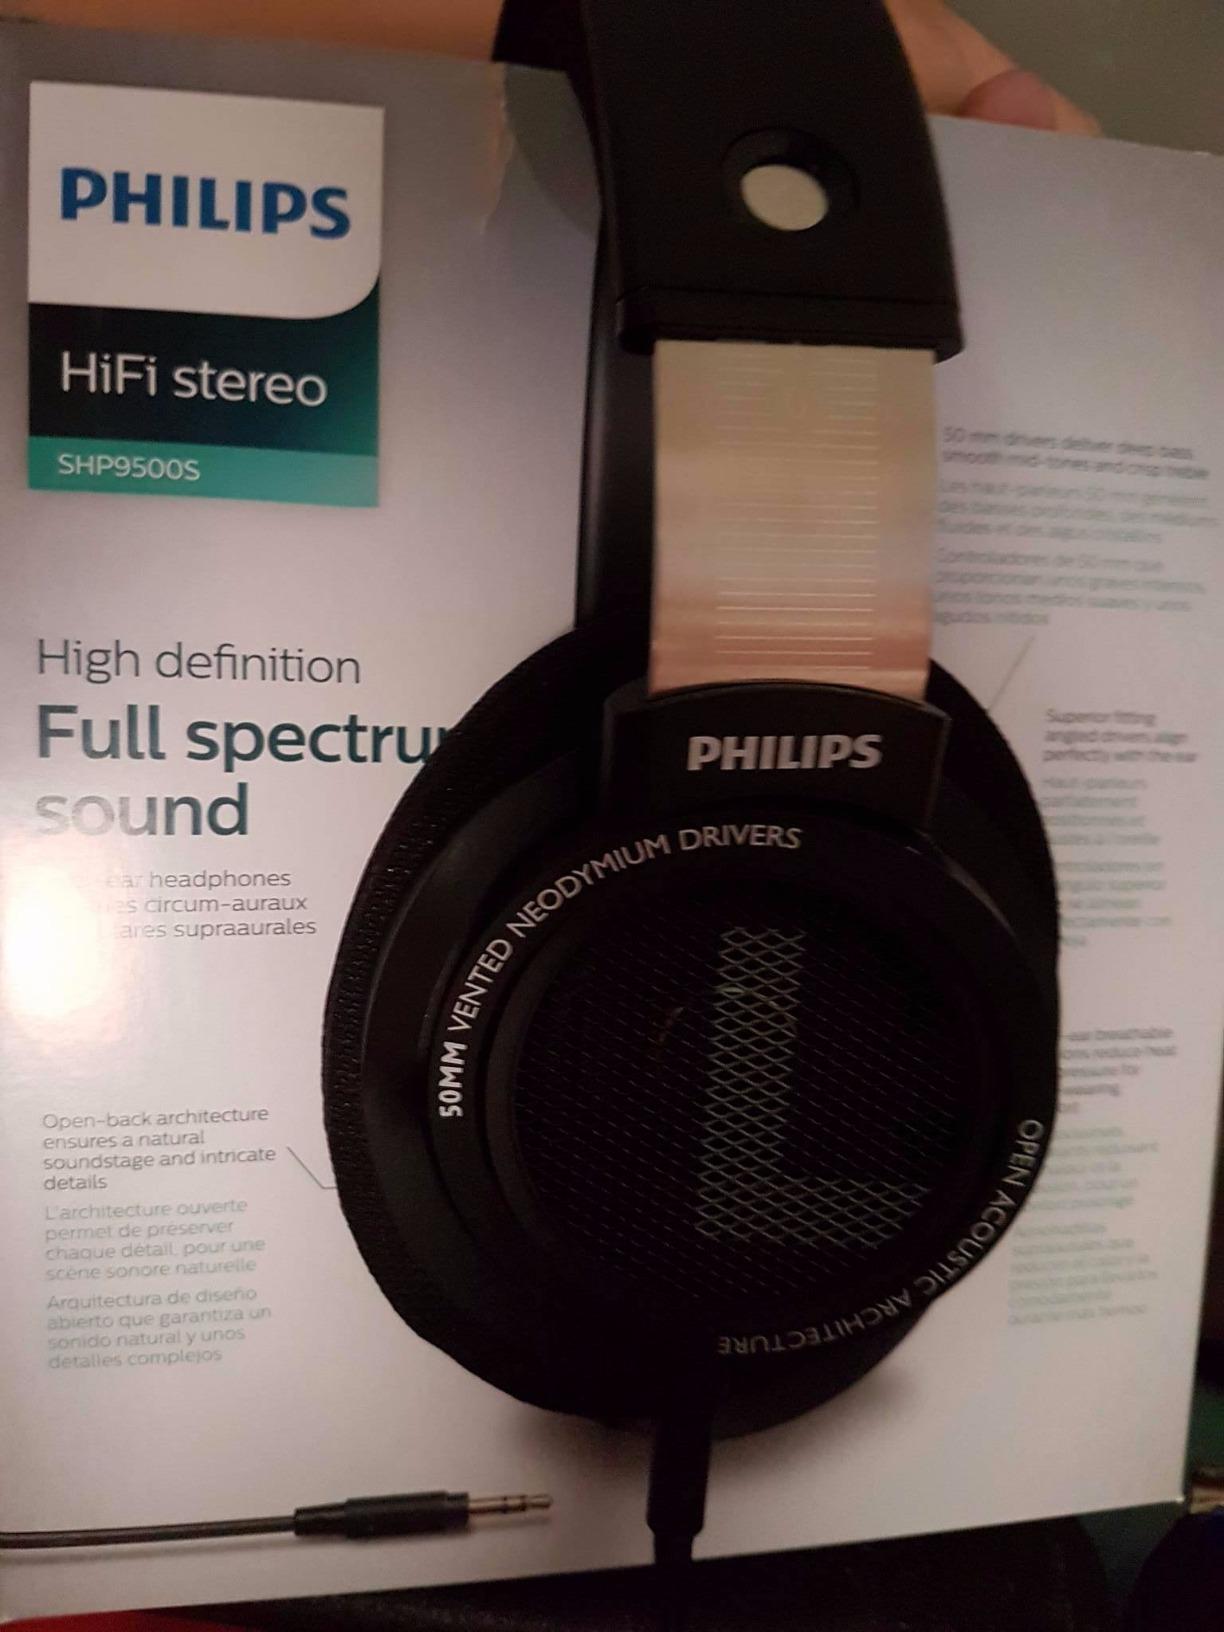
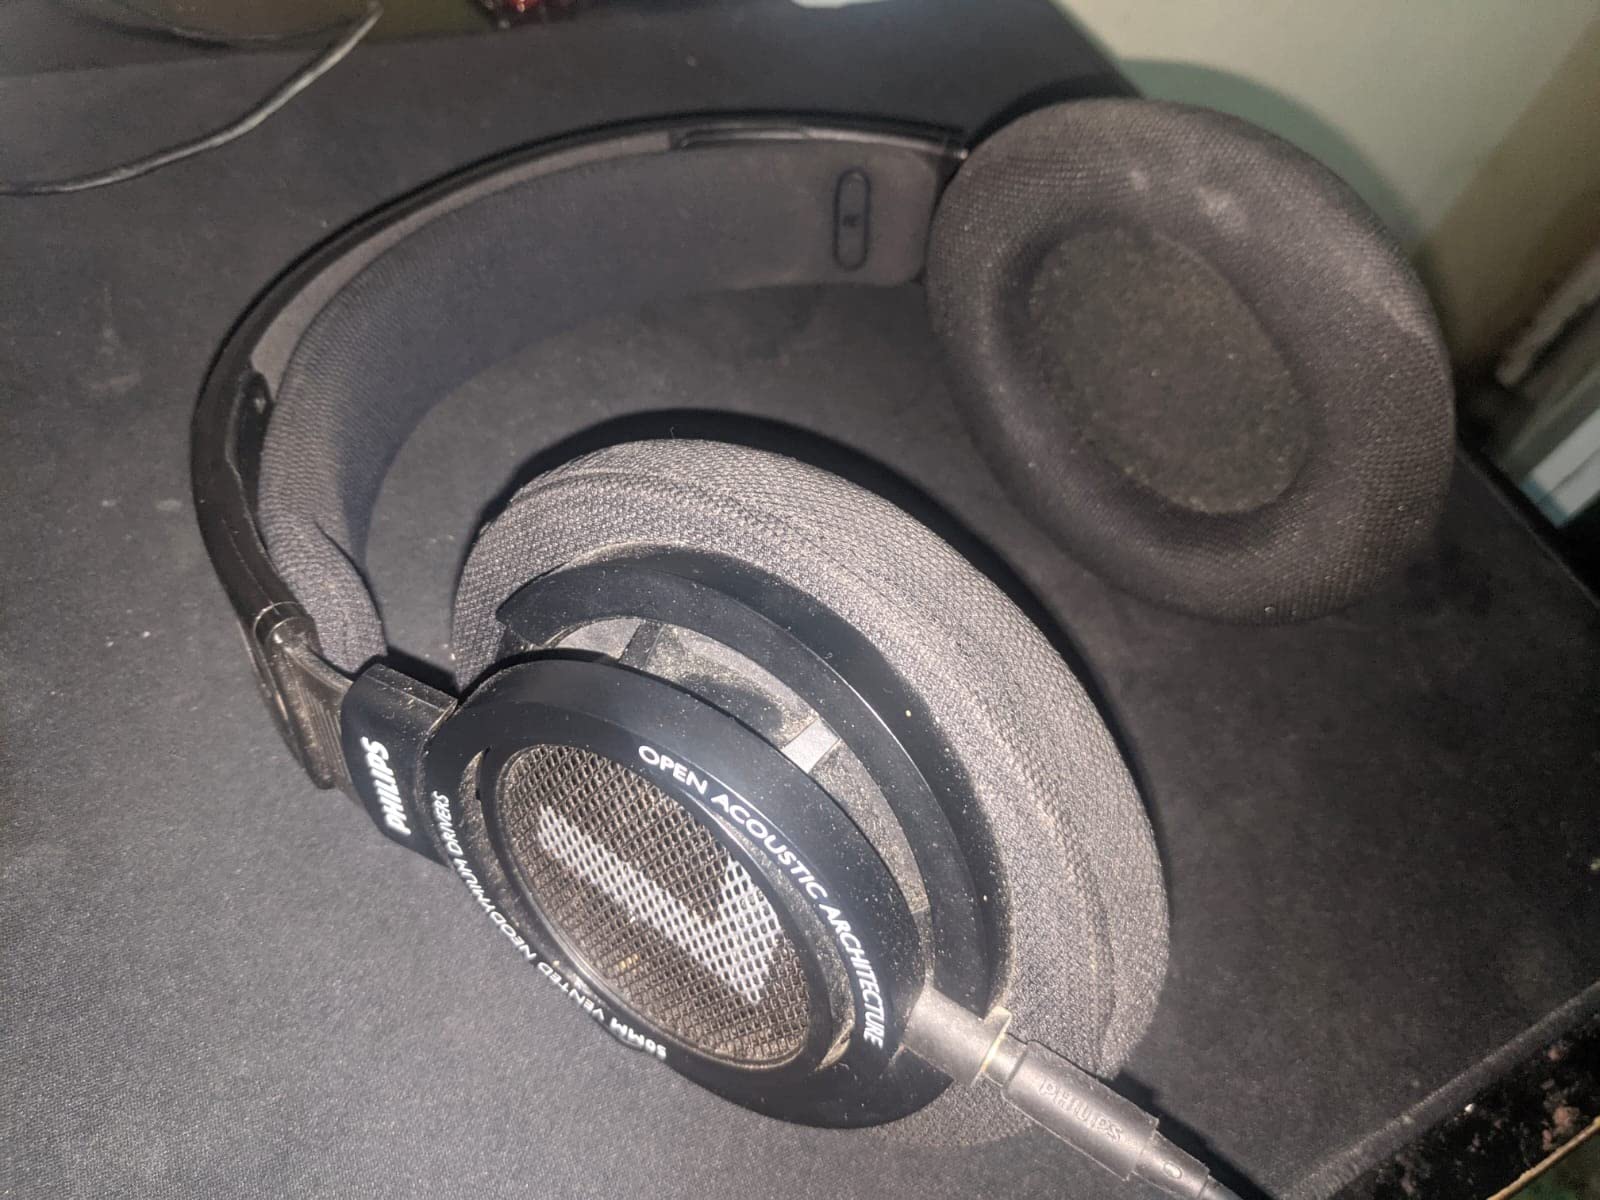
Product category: headphones
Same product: yes